Odia script

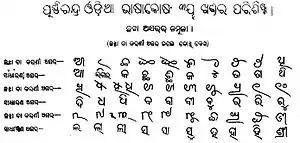
Karani script sample from Purnachandra Odia Bhashakosha

As with all the Brahmic scripts in the region, the Odia script developed through four stages which can be seen from the stone inscriptions, copper-plates and the manuscripts. The periods of development are in the following order,